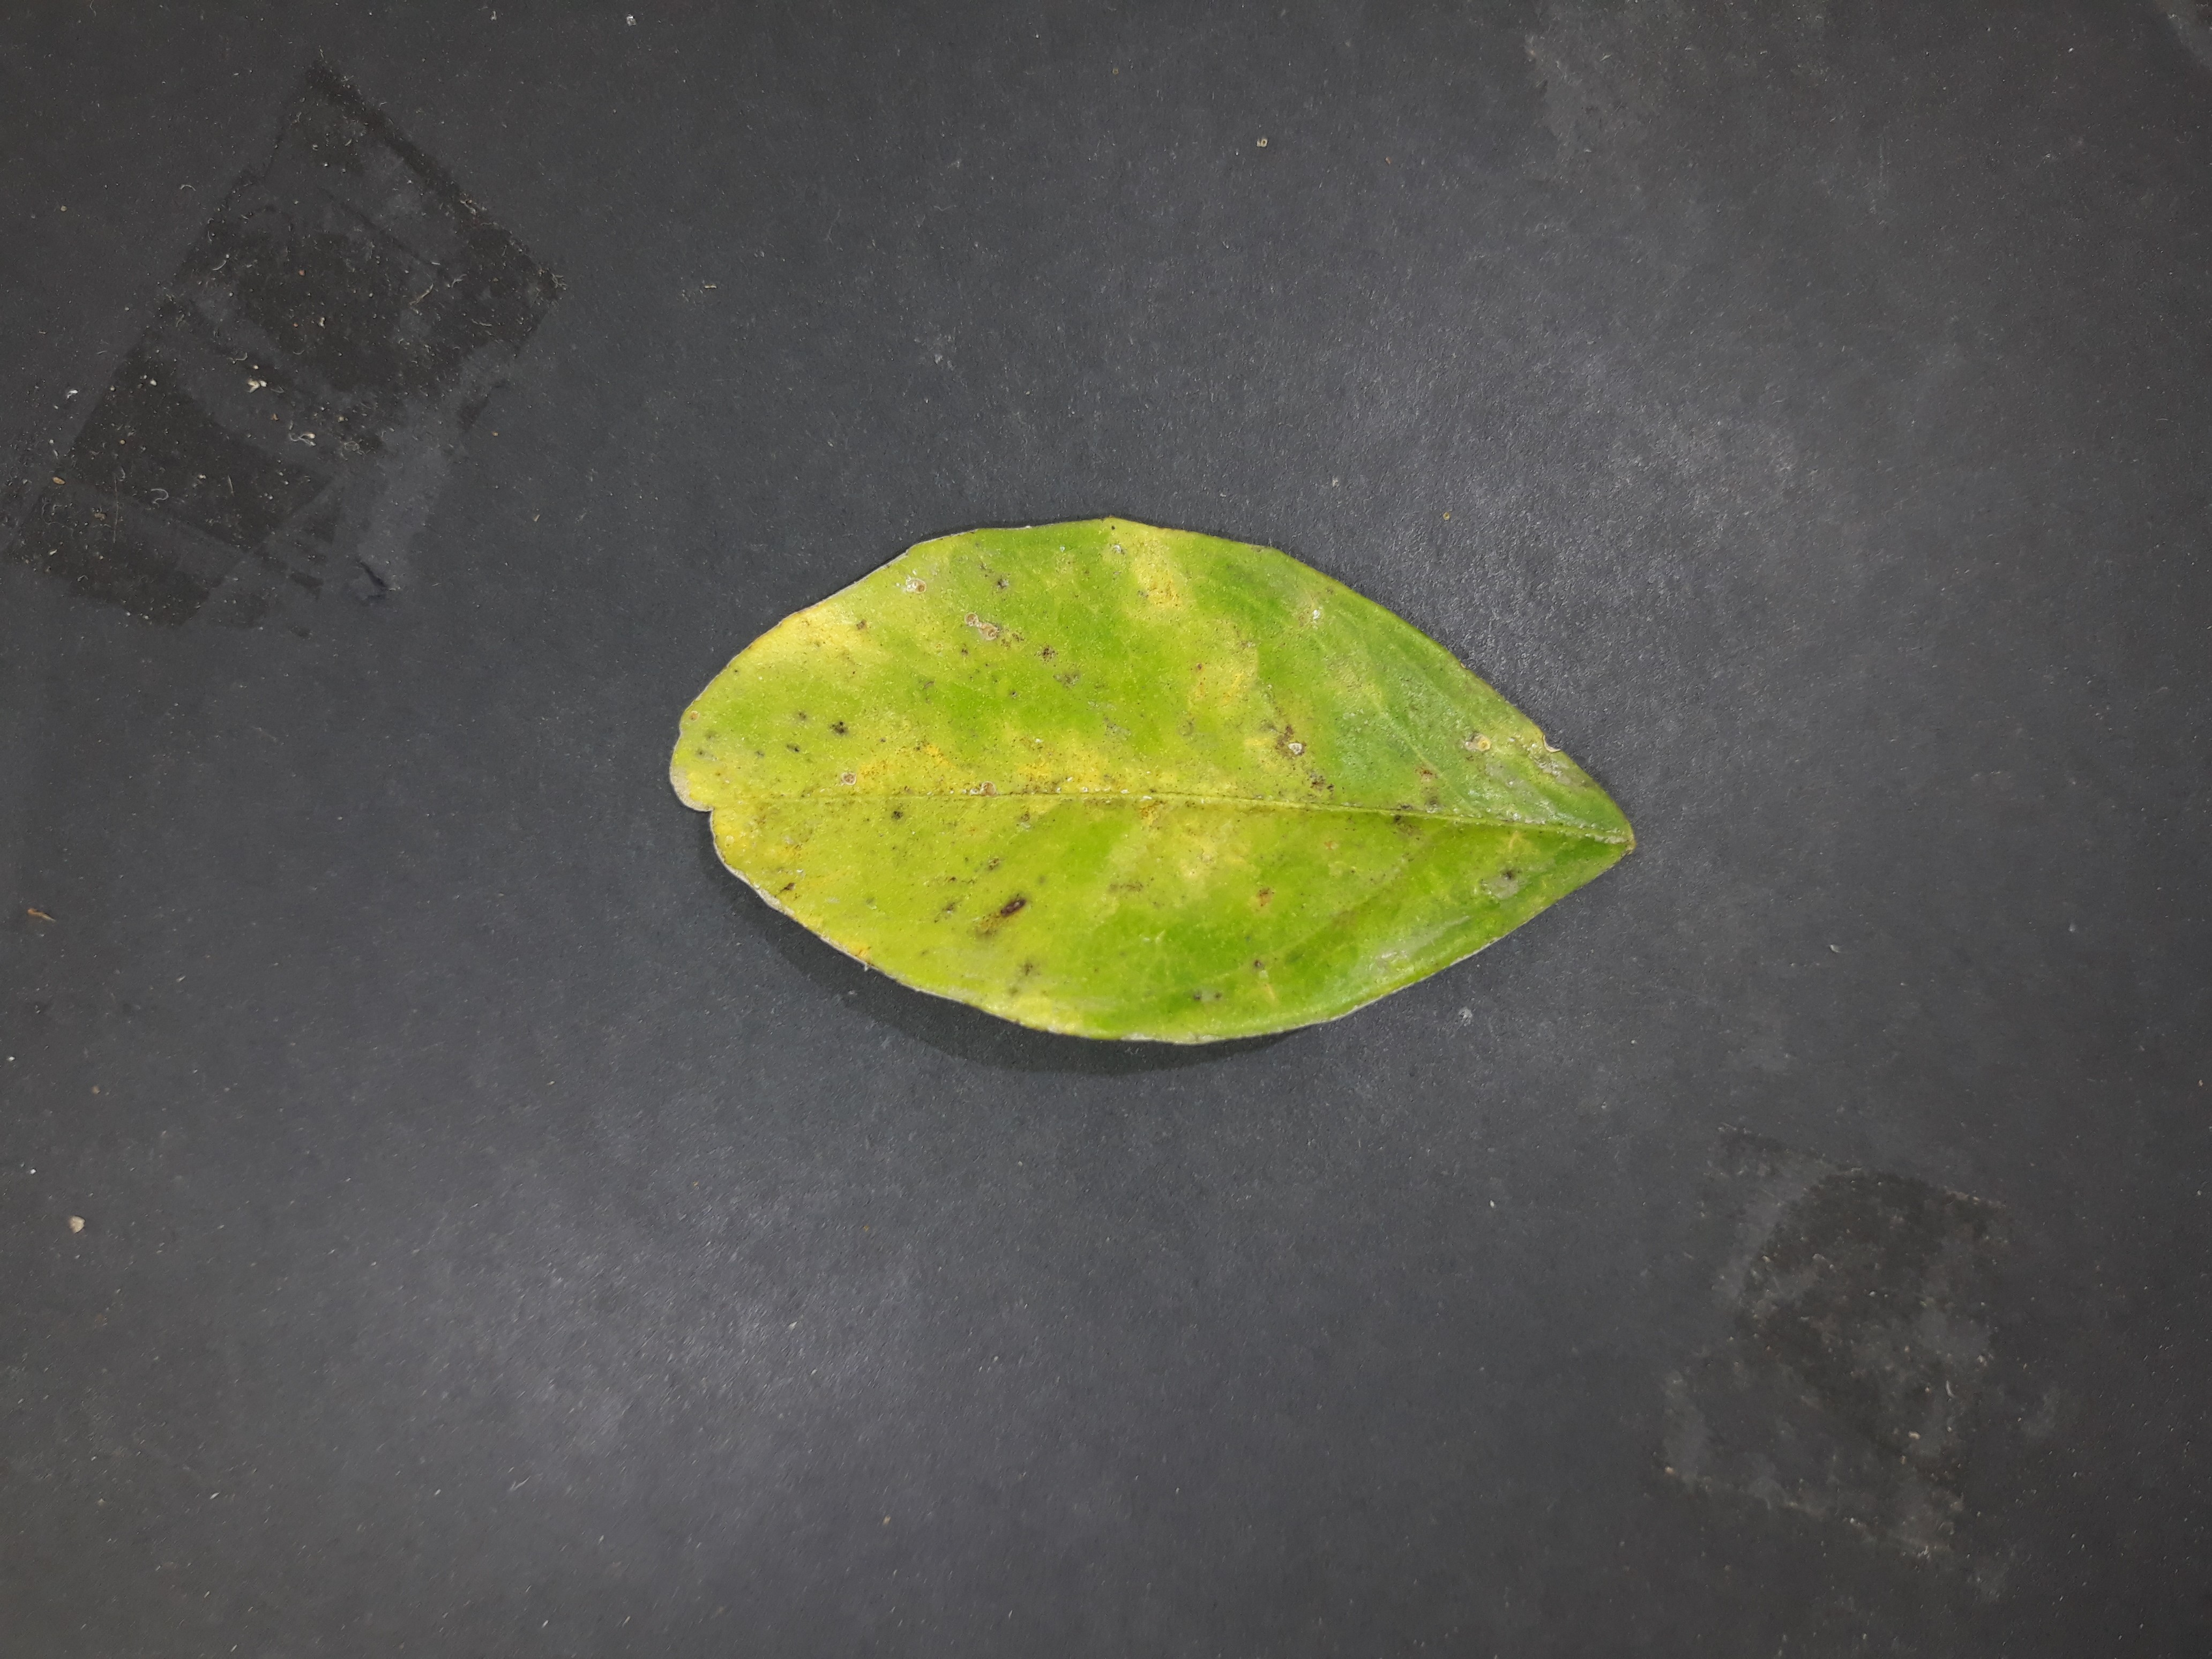
Label: Red_scale_sequelae